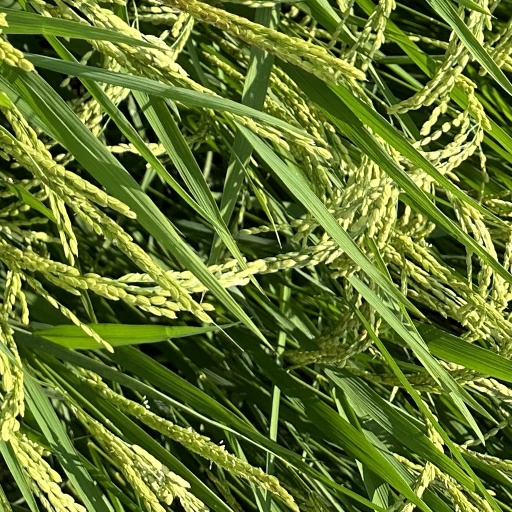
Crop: rice